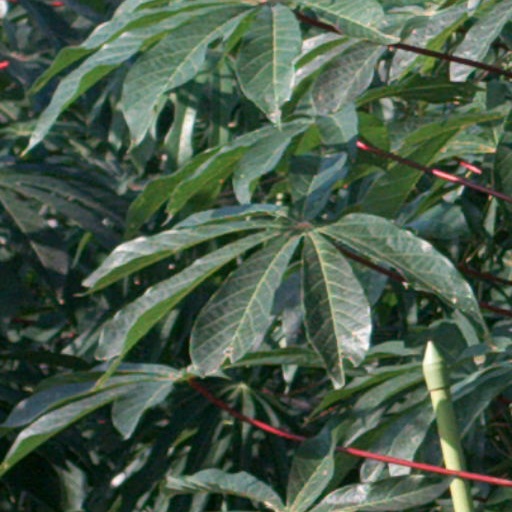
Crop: cassava